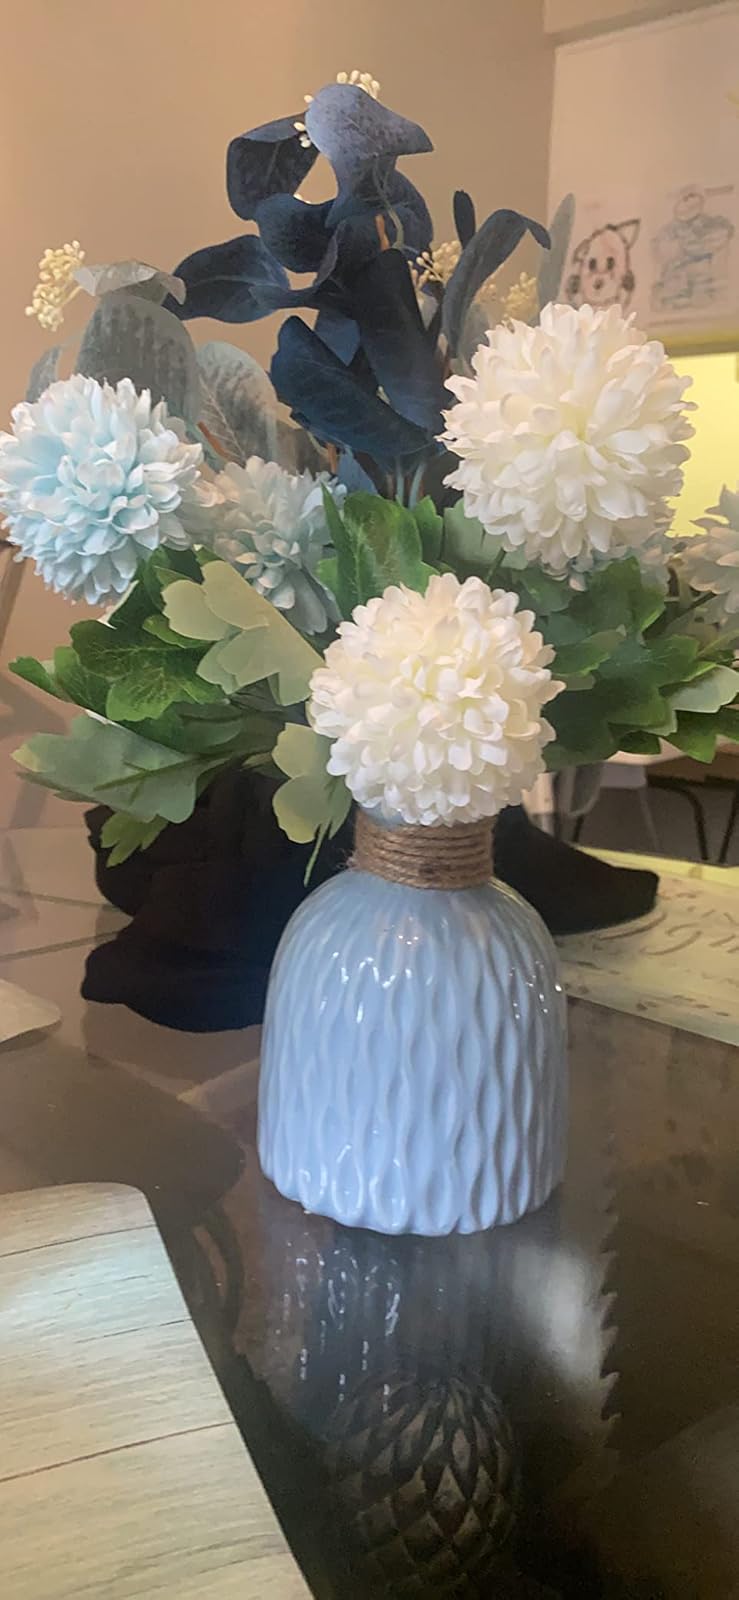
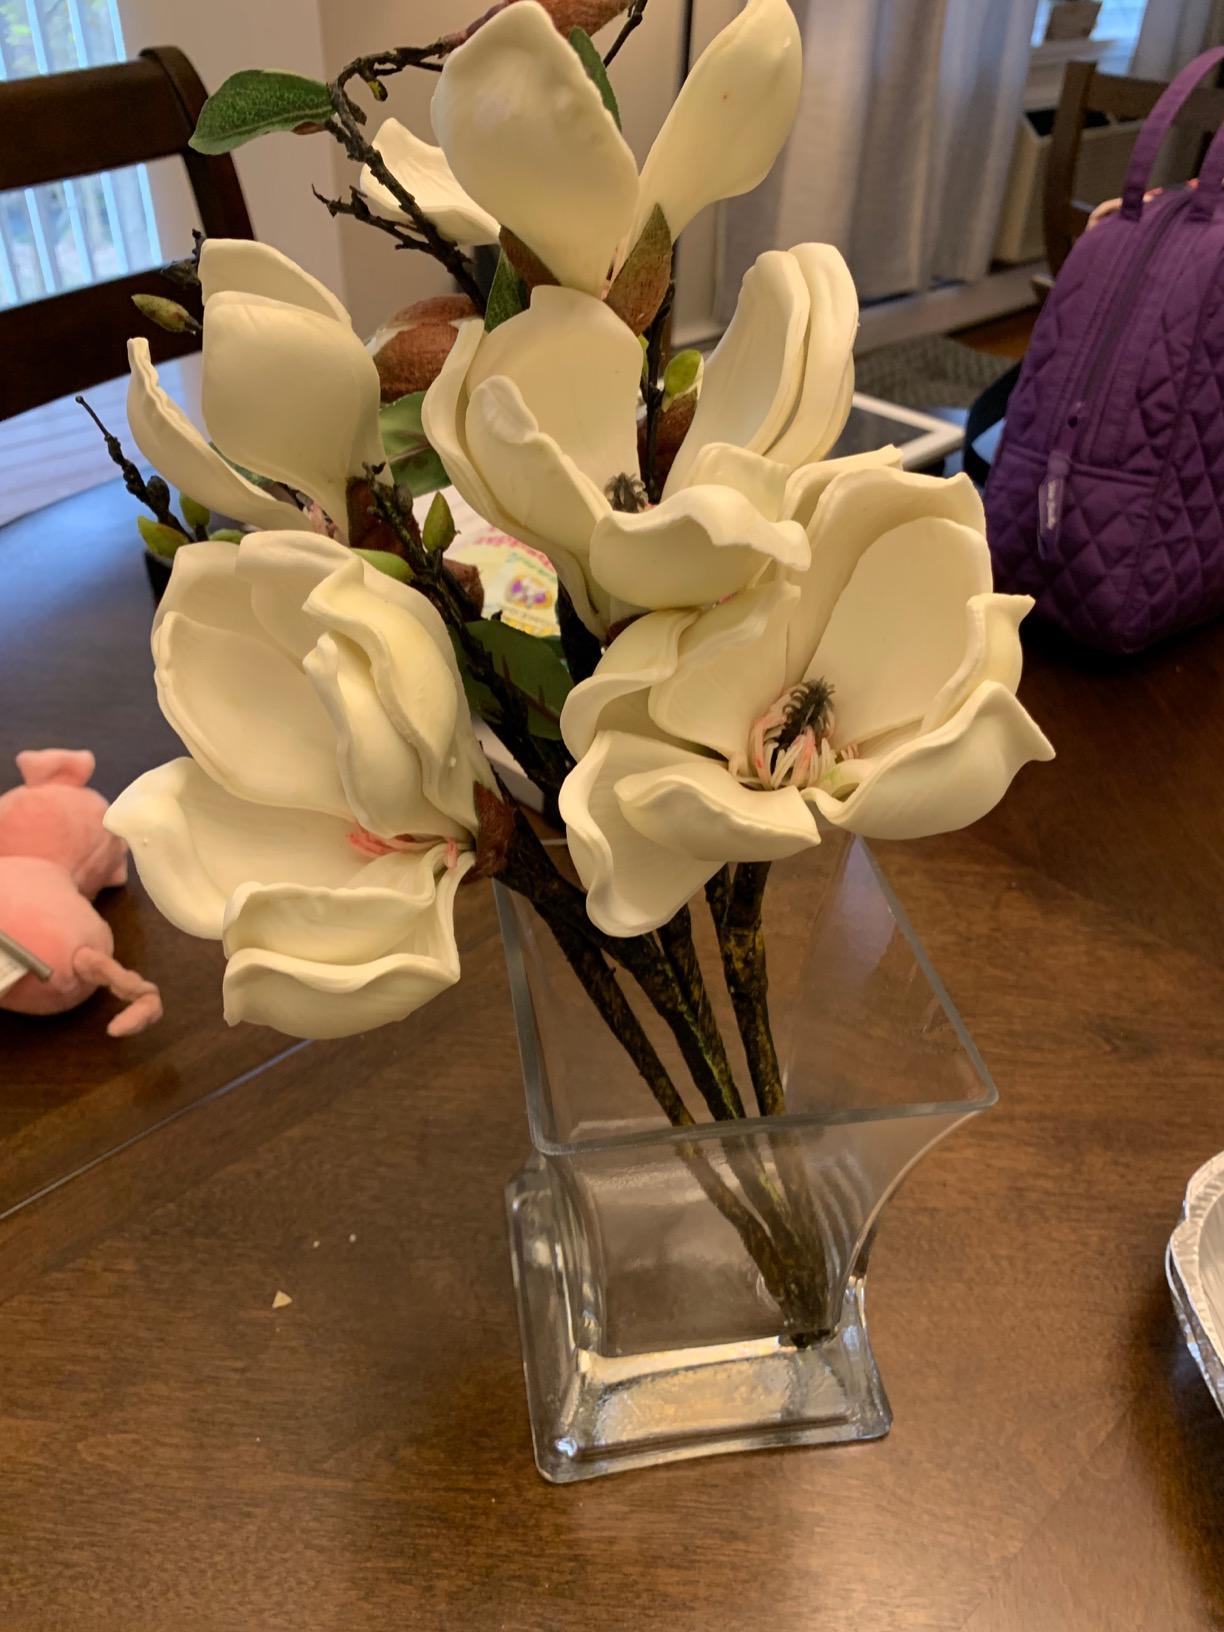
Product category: vase
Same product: no